Lakewood Fairgrounds

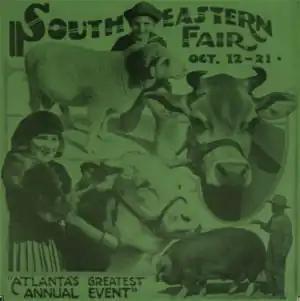
Advertisement for the 1922 Southeastern Fair

There was also a circus big top, arcade games, vendors, and a large carousel that remained on the premises until 1967. It became a popular destination for families in the spring and summer months. In the wintertime, one of the buildings was "converted into a southern anomaly: an ice skating rink."